Delicata squash

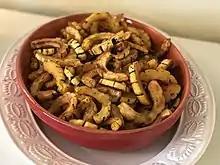
Roasted delicata squash

Delicata squash is a variety of winter squash with cylindrical fruits that are cream-colored and striped in green or orange. As its name suggests, it has characteristically a delicate rind (or skin). It is also known as peanut squash, Bohemian squash, or sweet potato squash. It is a very sweet variety with a thin, edible skin and is typically cut into half rounds and roasted. It is a cultivar of the species "Cucurbita pepo", which also includes the summer squash varieties pattypan squash, zucchini, and yellow crookneck squash, as well as winter squash varieties including acorn squash, spaghetti squash, and most pumpkins used as Jack-o-lanterns.